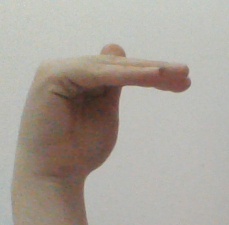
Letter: khaa